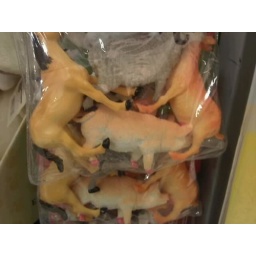
I saw this bag of farm yard animal toys in asda. just had to get a picture